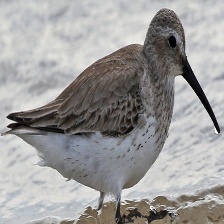
Species: DUNLIN
Scientific name: CALIDRIS ALPINA
ImageNet parent category: red-backed_sandpiper